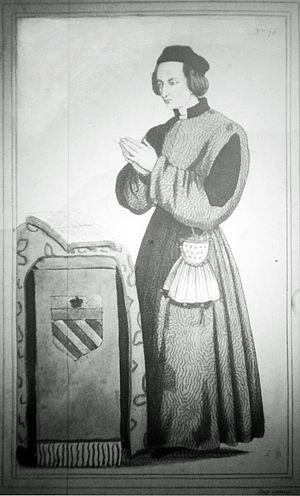
Jean Juvenal des Ursins, collection Gaignière .
Jean II Jouvenel des Ursins, né le 23 novembre 1388 à Paris et mort le 14 juillet 1473, fils de Jean Jouvenel des Ursins et de Michelle de Vitry, est un historien, diplomate et prélat français.